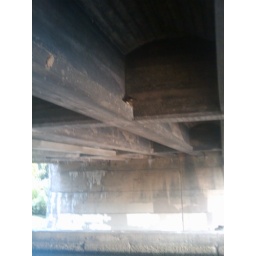
nesting birds under the bridge